Rhino Season

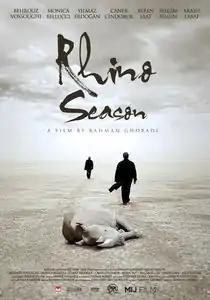

Rhino Season ("Fasl-e Kargadan") is a 2012 Iraqi-Kurdistan-Turkish docufiction film directed by Bahman Ghobadi and presented by Martin Scorsese. Starring Behrouz Vossoughi, Monica Bellucci, Yılmaz Erdoğan, Caner Cindoruk, and Arash Labaf. The movie includes poems read and written by Bayan Nassir.